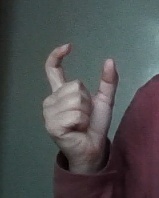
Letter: nun